Suzhou

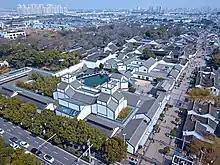
Suzhou Museum, designed by I. M. Pei, is one of the landmarks of Suzhou, combining traditional culture and modern design.

Boat tours are offered on the waterways of this city that was dubbed the "Venice of the East" by Marco Polo because of its criss-crossing canals and stone bridges. The Grand Canal (from Beijing to Zhejiang province) is a UNESCO World Heritage Site.